Pickaxe

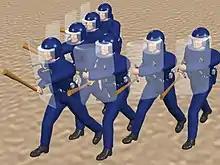
Illustration of pickaxe handles being combined with riot shields

The historic pickaxe was readily adapted to a weapon for hand-to-hand combat in ancient times. Over the centuries aspects of it were incorporated in various battle axes.